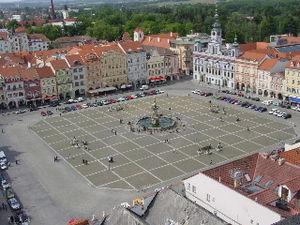
České Budějovice [ˈt͡ʃɛskɛː ˈbuɟɛjovɪt͡sɛ] est une ville de la Tchéquie, la capitale de la région de Bohême-du-Sud et le chef-lieu du district de České Budějovice. Fondée en 1265 par le roi Přemysl Otakar II, c'est un centre industriel qui compte 94 463 habitants en 2020.